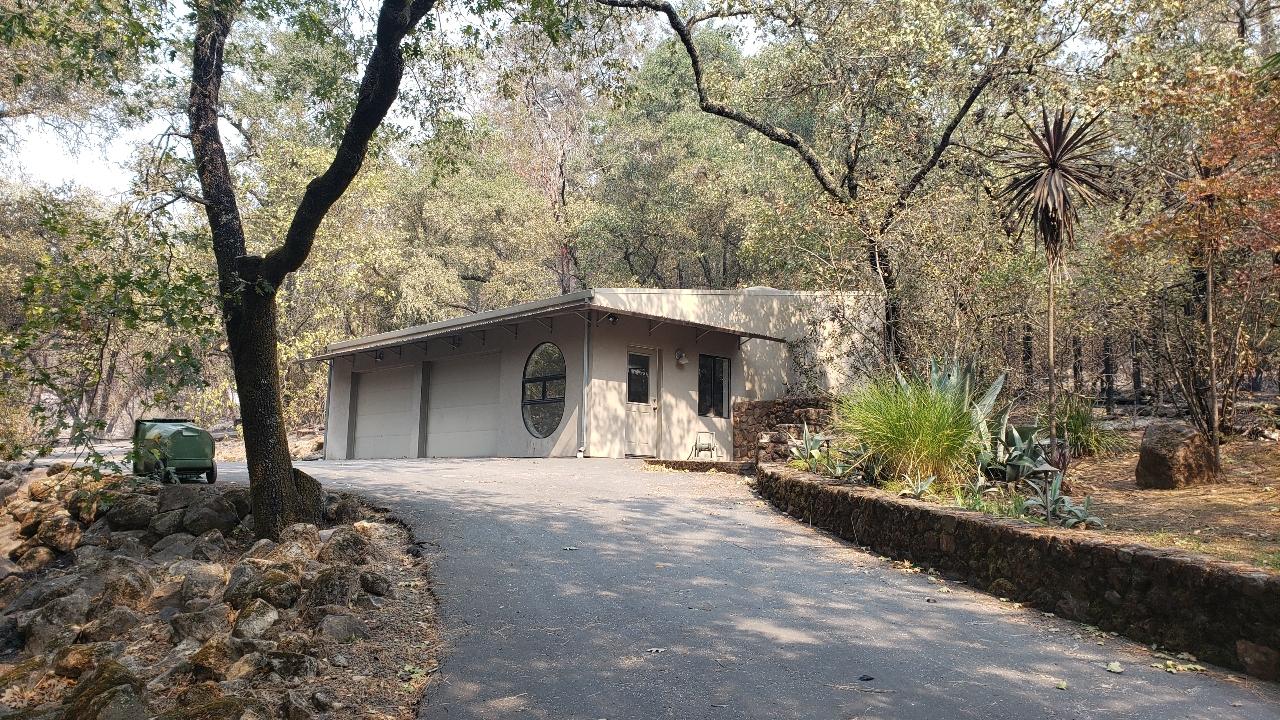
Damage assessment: affected